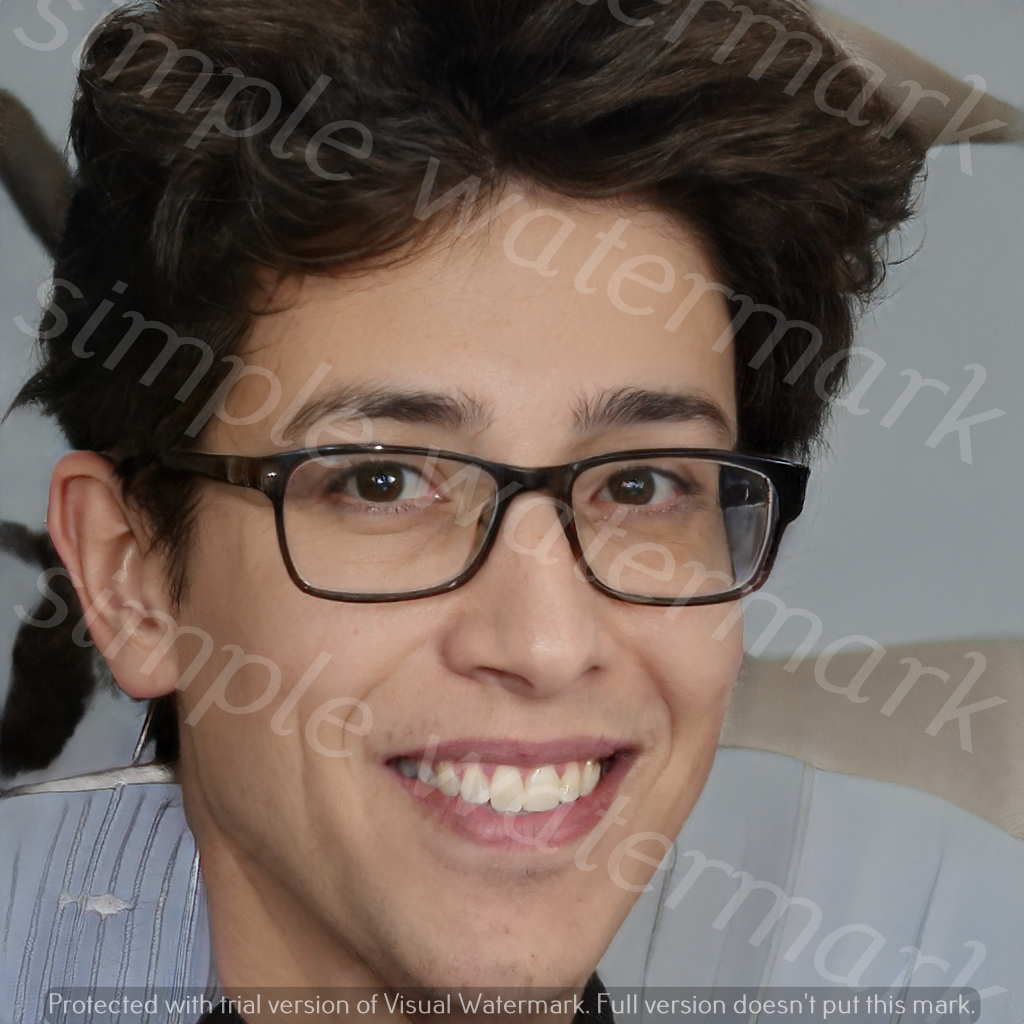
Label: Watermark